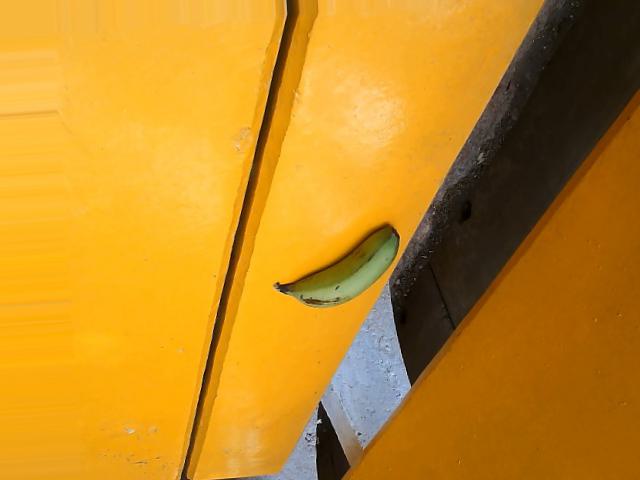
Label: Raw_Banana